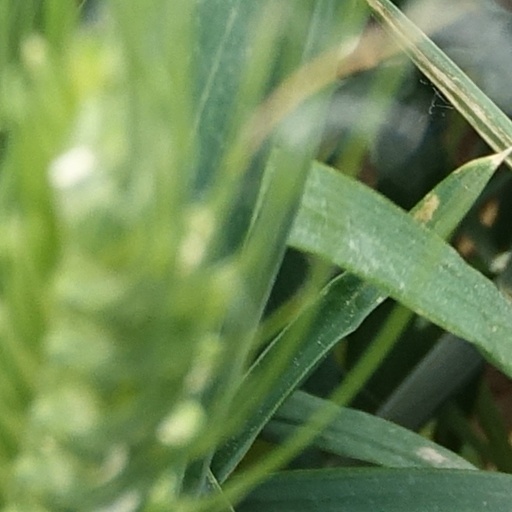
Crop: wheat